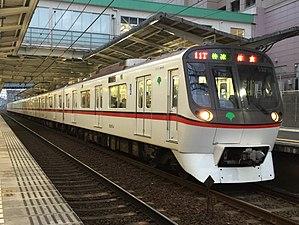
La ligne Toei Asakusa est une ligne de métro à Tokyo au Japon gérée par le Bureau des Transports de la Métropole de Tokyo. Elle relie la station de Nishi-Magome à celle d'Oshiage. Longue de 18,4 km, elle traverse Tokyo du sud au nord-est en passant dans les arrondissements d'Ōta, Shinagawa, Minato, Chūō, Taitō et Sumida. Elle est également connue comme ligne 1. Sur les cartes, la ligne est de couleur rose et identifiée par la lettre A. Son logo est ainsi.